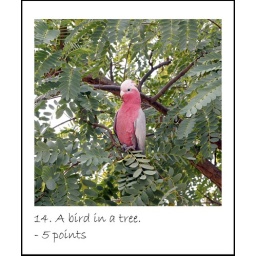
14. A bird in a tree - 5 points